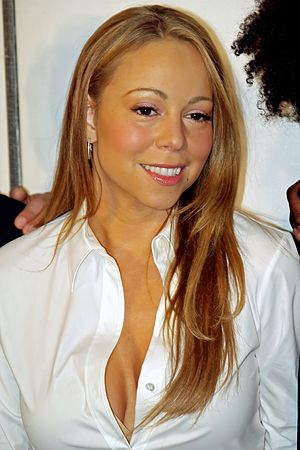
Den 22. Razzie-Uddeling
Mariah Carey vant prisen for verste skuespillerinne
Den 22. årlige Golden Raspberry Awards-ceremonien blev afholdt den 23. marts 2002 på Abracadabrateateret i Santa Monica i Californien. Uddelingen fandt sted for at præsentere filmindustriens dårligste bidrag til filmåret 2001.